Pennsylvania Route 611

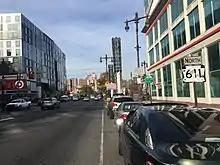
PA 611 northbound on Broad Street at Washington Avenue in South Philadelphia

PA 611 begins at an interchange with I-95 (Delaware Expressway) in the South Philadelphia section of Philadelphia in Philadelphia County, heading north on Broad Street. South of I-95, Broad Street continues into The Navy Yard, a mixed-use development that is located at the former Philadelphia Naval Shipyard.